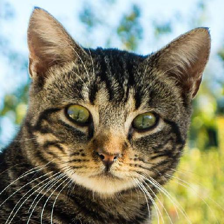
Label: animals